History of Colorado

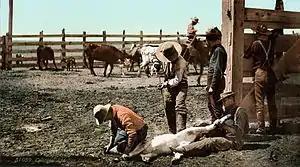

Starting in the 1860s, when tuberculosis (TB) was a major deadly disease, physicians in the eastern United States recommended that their patients relocate to sunny, dry climates for their lungs. As a result, the number of people with tuberculosis, called "lungers", in the state grew alarmingly and without the services or facilities to support their needs. Not knowing how to manage a population of homeless, ill people, many were taken to jail. Because of the number of people with TB and their families who came to Denver for their health, by the 1880s it was nicknamed the "World's Sanitarium". Cynthia Stout, a history scholar, asserted that by 1900 "one-third of Colorado's population were residents of the state because of tuberculosis."